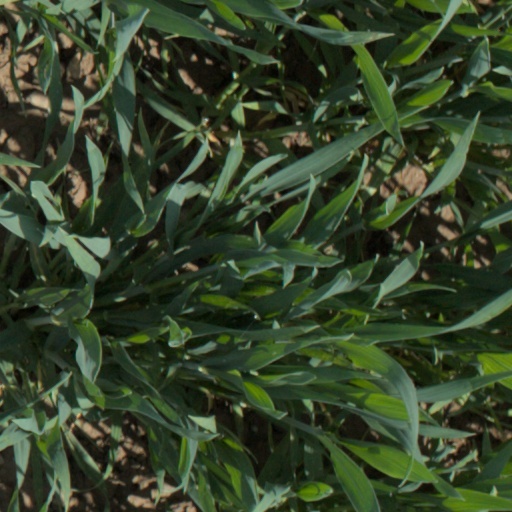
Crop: wheat